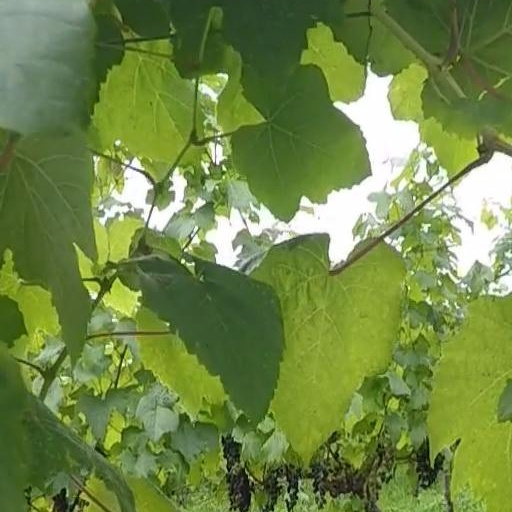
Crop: grape